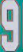
Number: 9